Montessaux

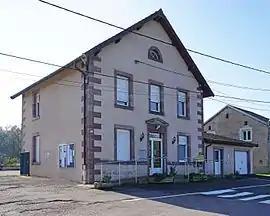
The town hall in Montessaux

Montessaux is a commune in the Haute-Saône department in the region of Bourgogne-Franche-Comté in eastern France.